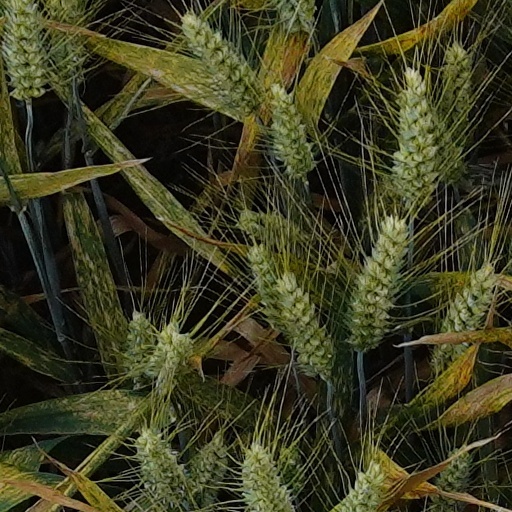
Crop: wheat